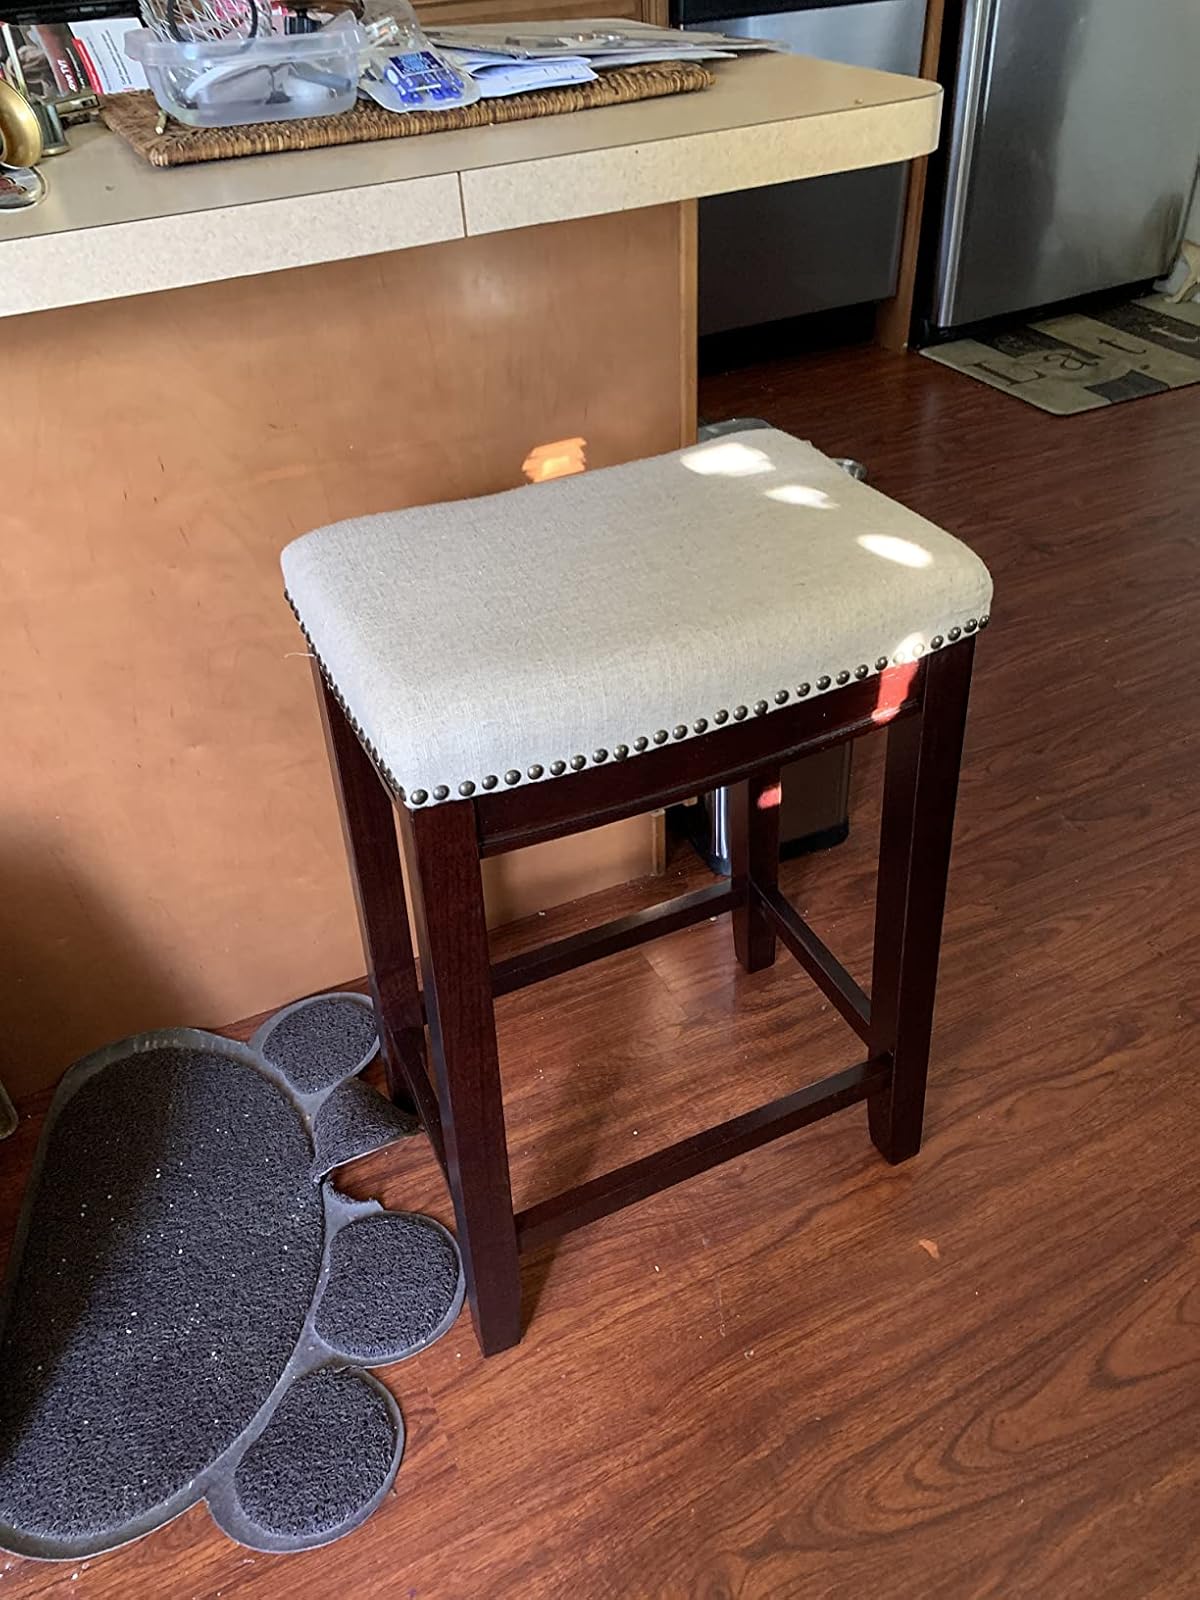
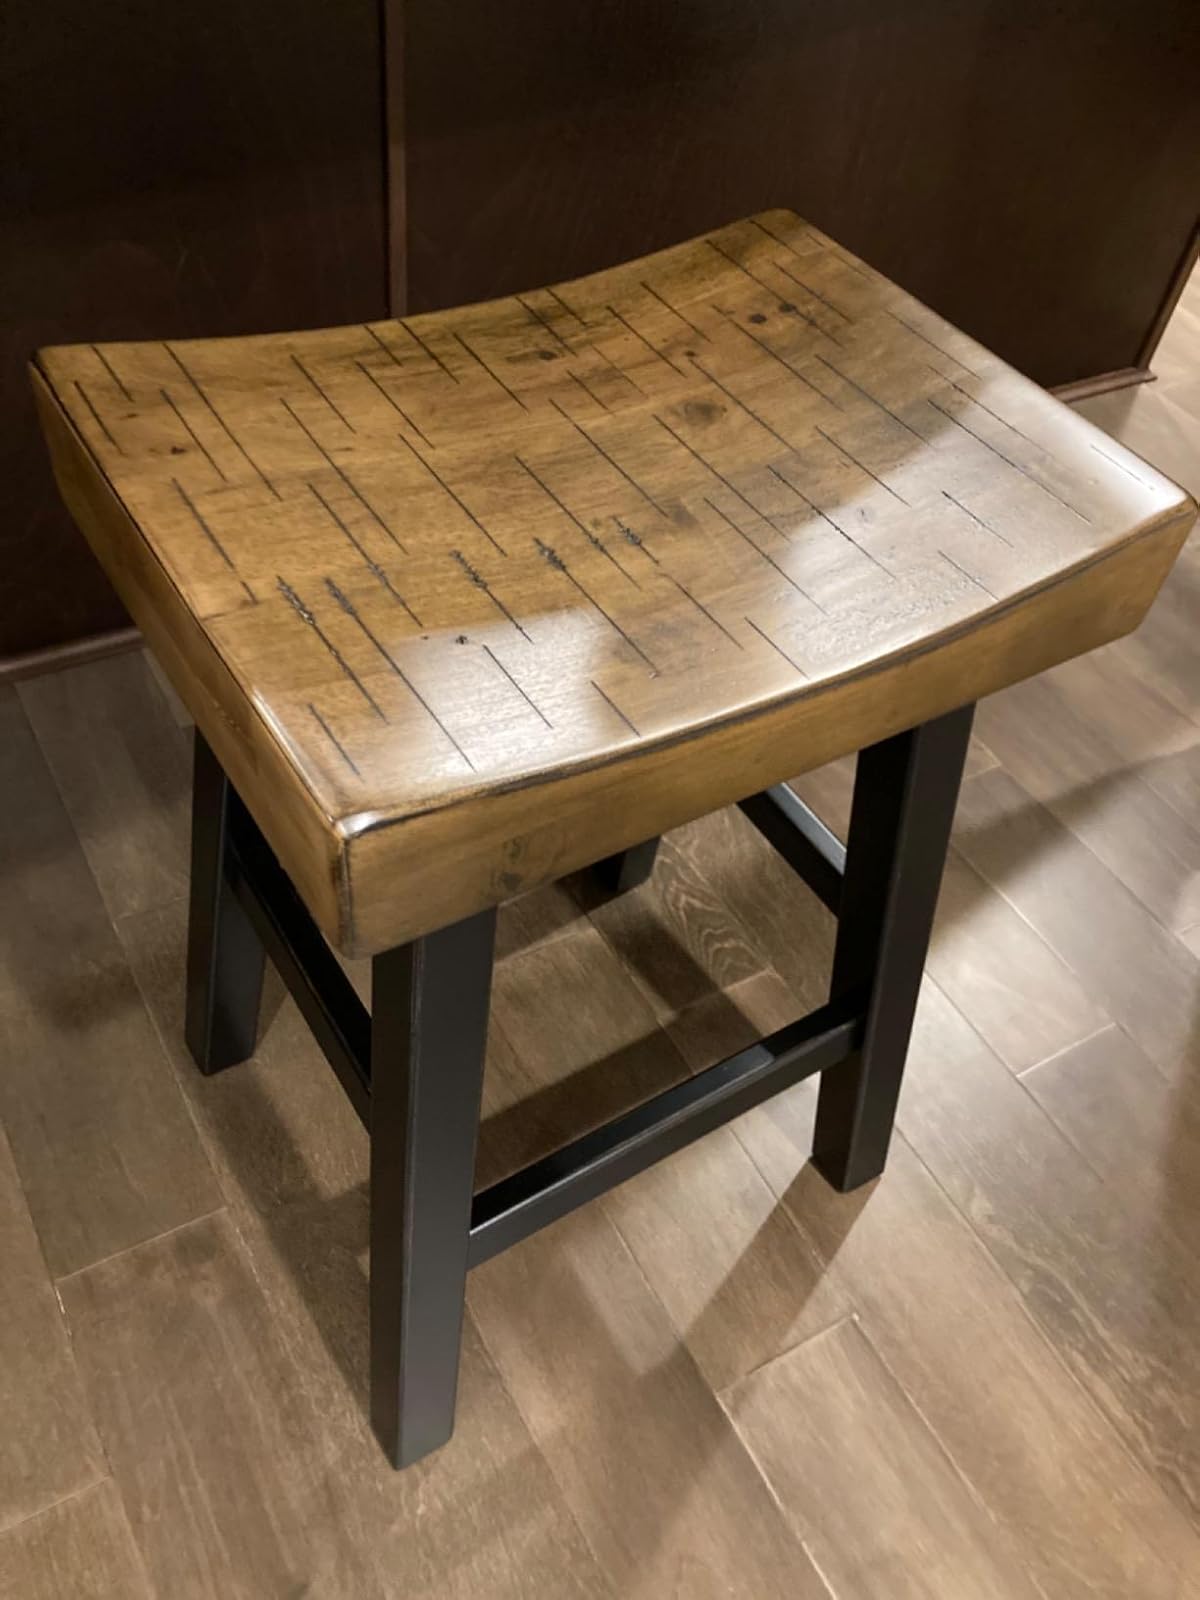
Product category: stool
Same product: no